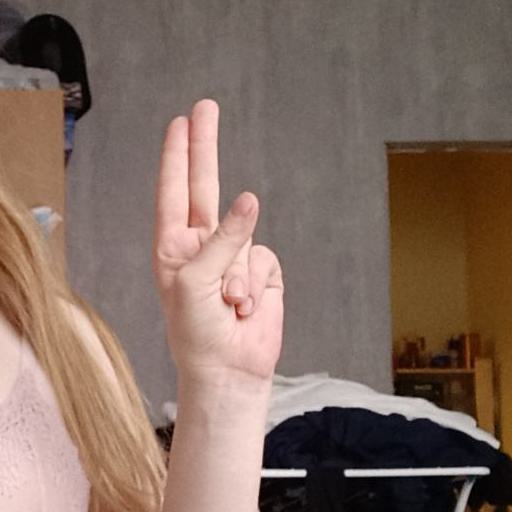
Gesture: two_up